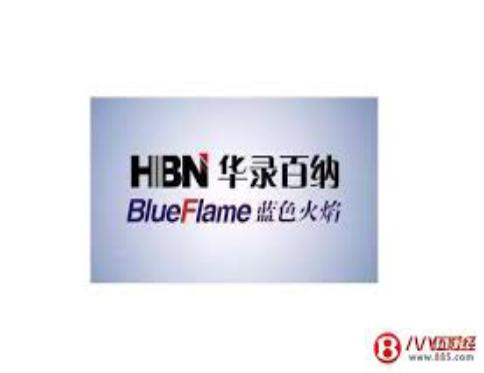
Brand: hualu
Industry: Electronic